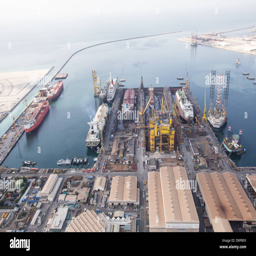
aerial photo the commercial port